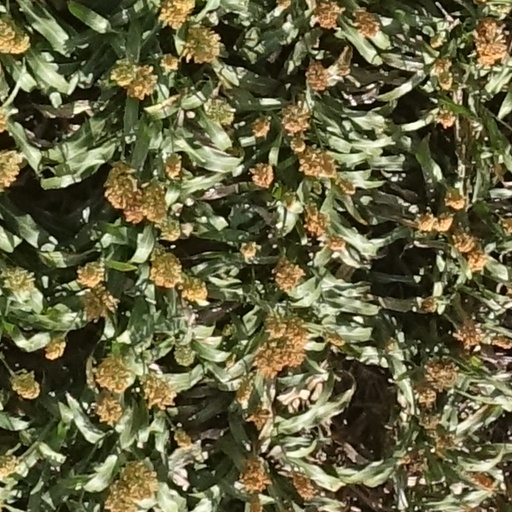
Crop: sorghum